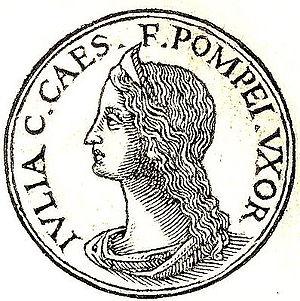
Julia Caesaris est la fille de Jules César et de Cornelia Cinna et petite fille de Lucius Cornelius Cinna.
Pompée dit « le Grand », né le 29 septembre de l'an 106 av. J.-C. dans le Picenum et mort le 28 septembre de l'an 48 av. J.-C. à Péluse, en Égypte ptolémaïque, est un général et homme d'État romain.